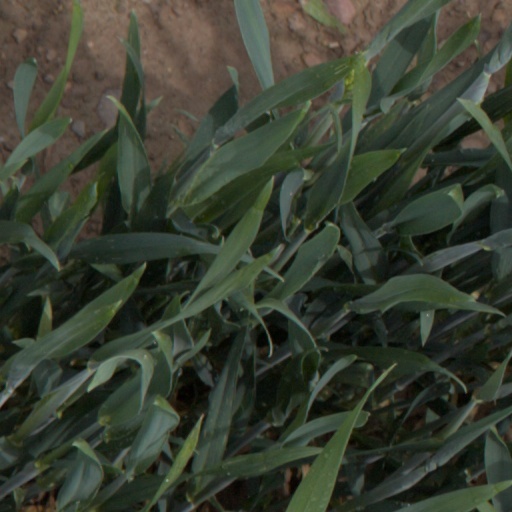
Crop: wheat